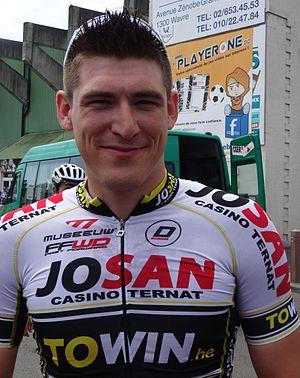
Reportage réalisé le dimanche 8 juin à l'occasion du départ du Mémorial Philippe Van Coningsloo 2014 à Wavre, Belgique.
Jonathan Breyne, né le 4 janvier 1991 à Menin, est un coureur cycliste belge, membre de l'équipe Gaverzicht-BE Okay.